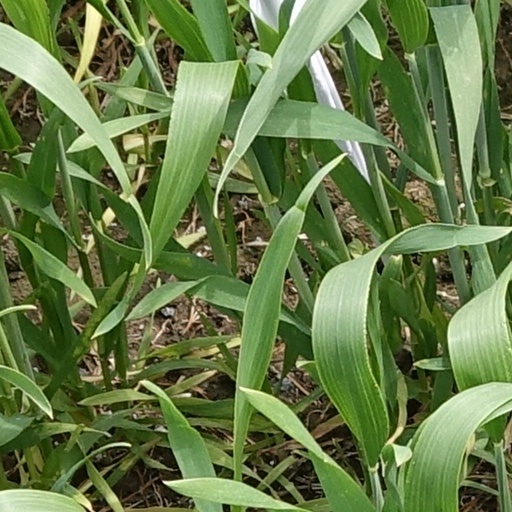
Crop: wheat